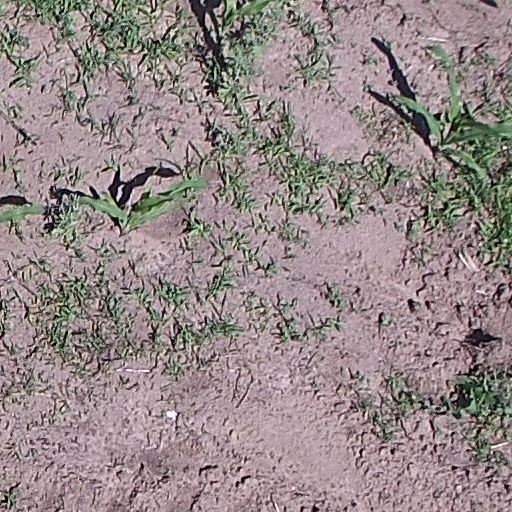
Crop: maize; corn